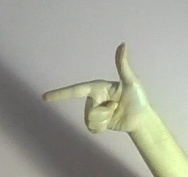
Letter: yaa